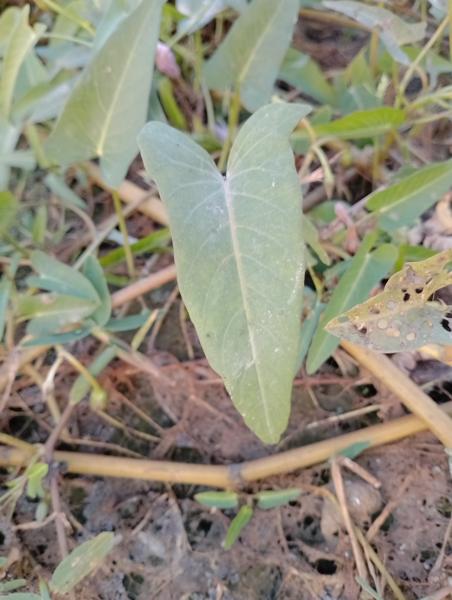
Weed species: Ipomoea aquatic